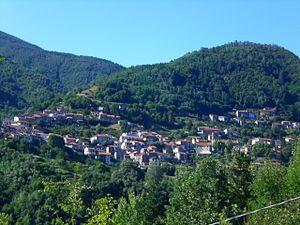
Panorama de Popiglio